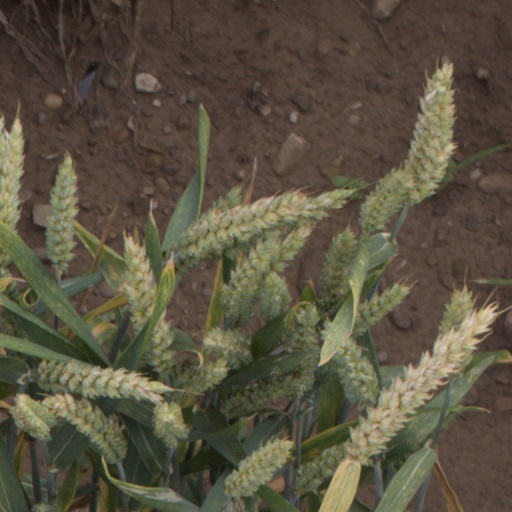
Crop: wheat